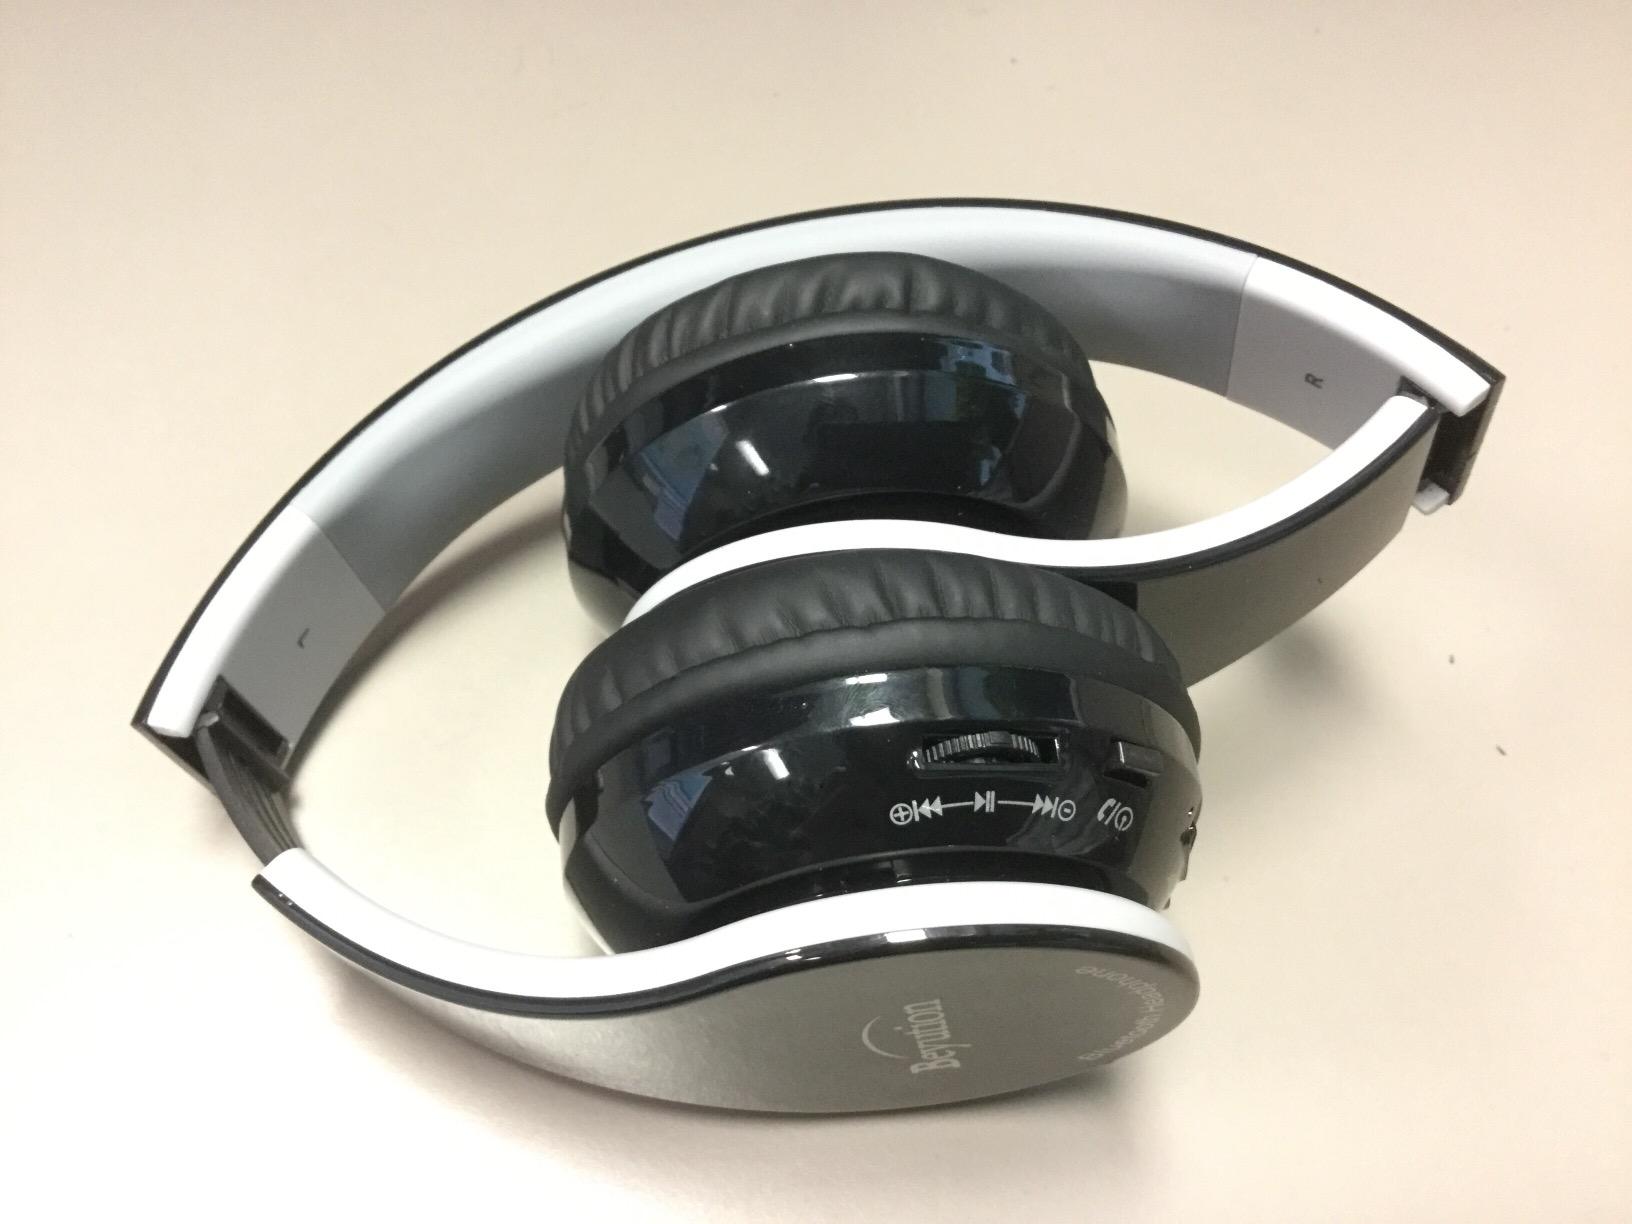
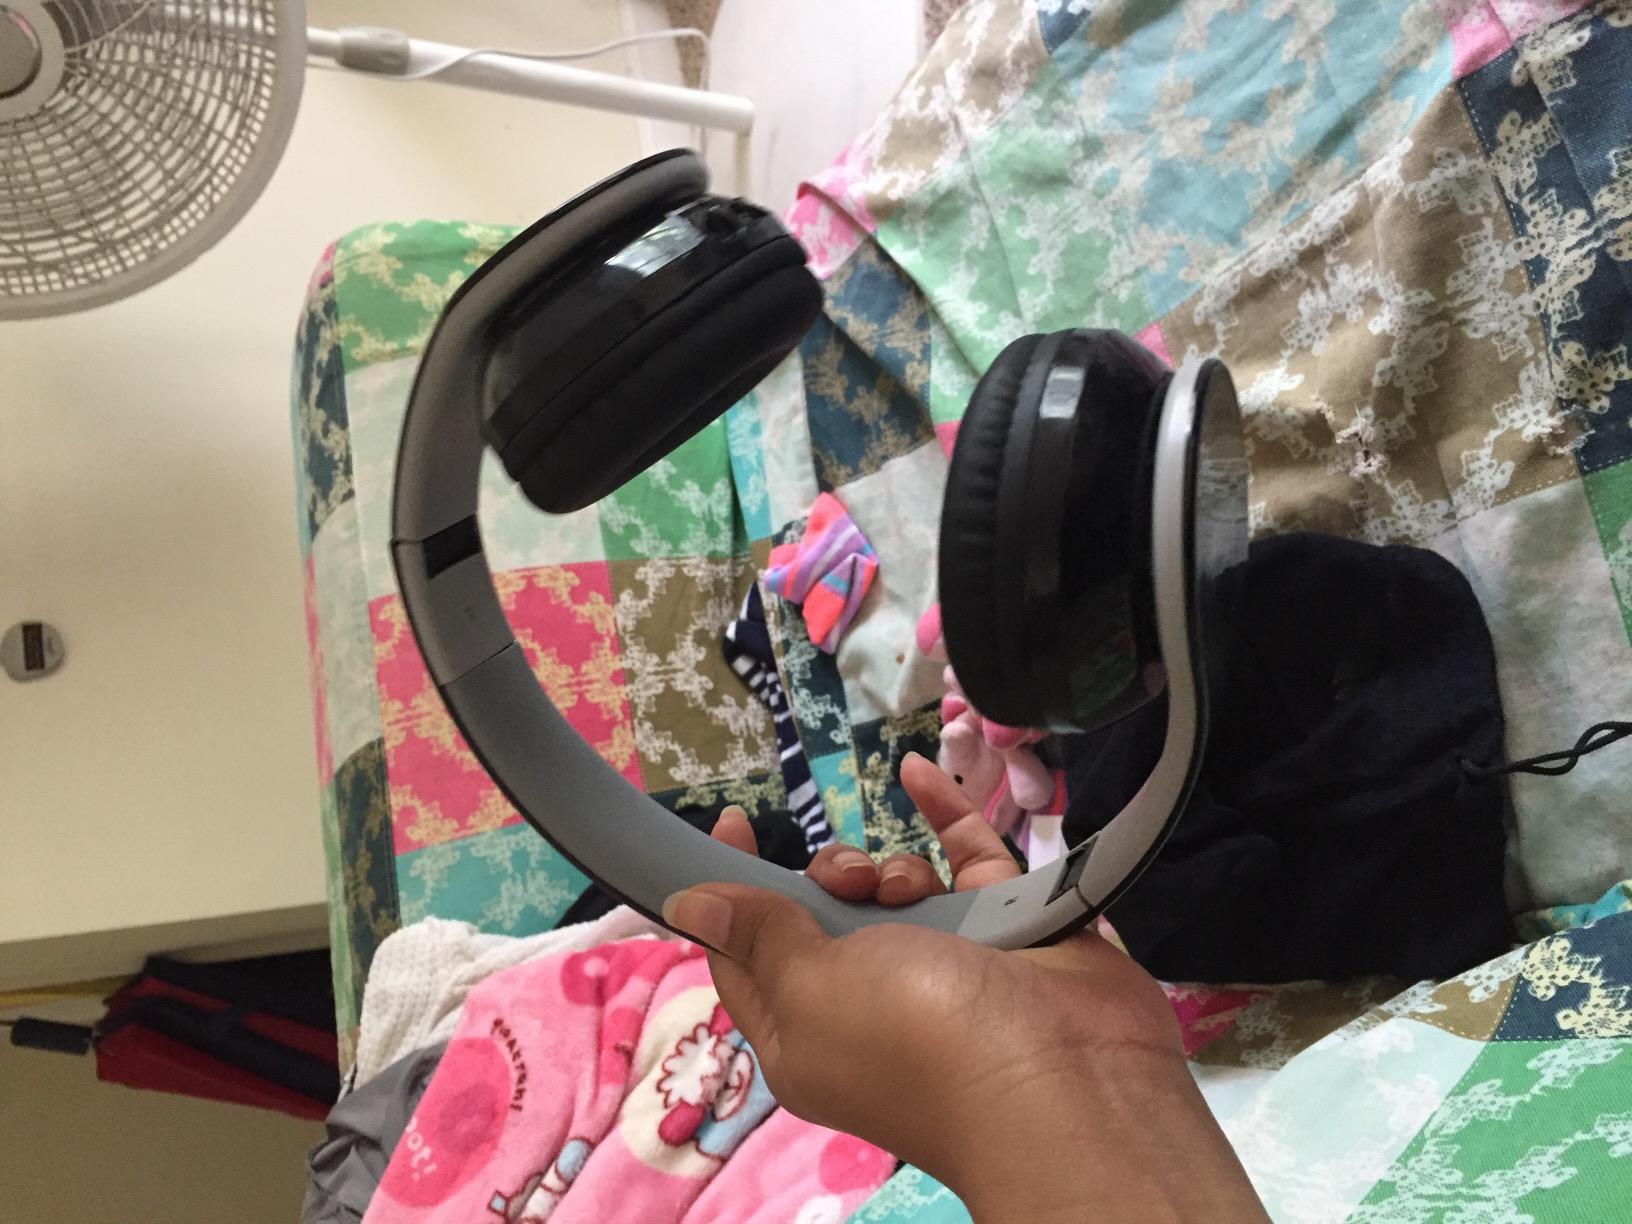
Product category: headphones
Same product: yes